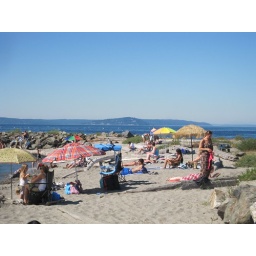
The beach at the Edmonds dock. 95 degrees but cooler in the water of Puget Sound